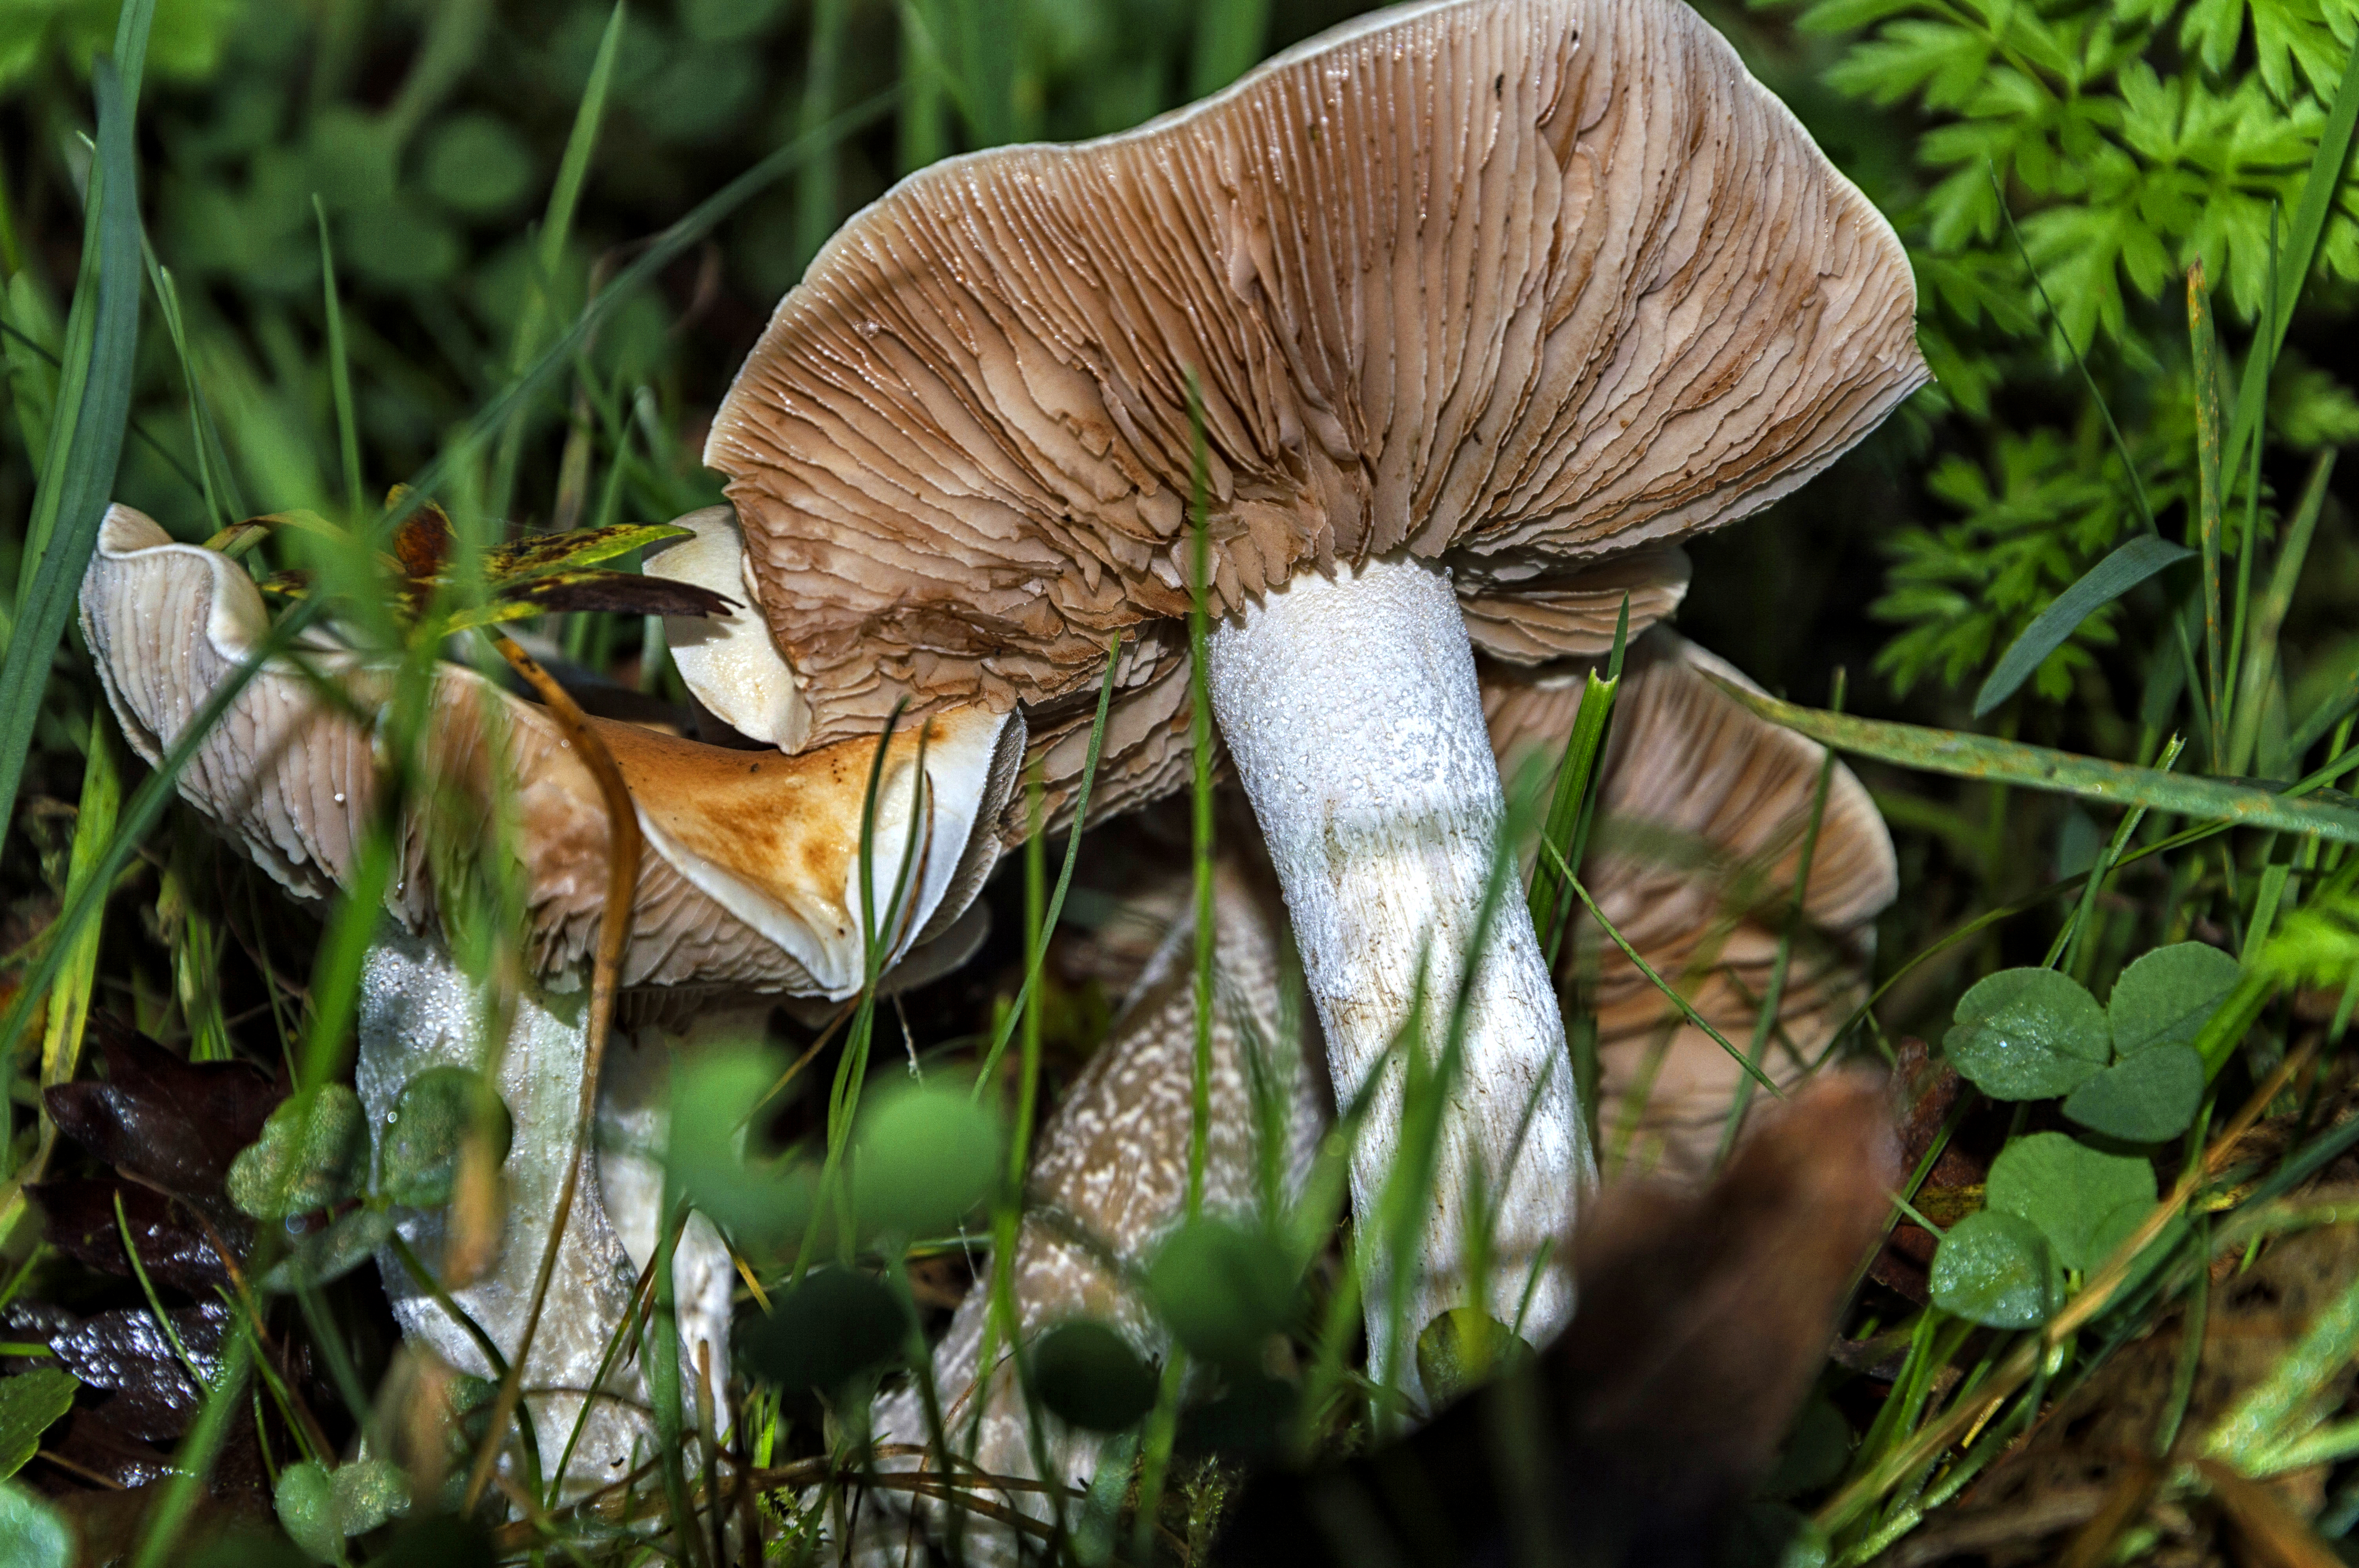
nature, forest, grass, outdoor, photography, flower, wildlife, green, jungle, autumn, botany, mushroom, nikon, flora, fauna, fungus, nederland, netherlands, zuidholland, outdoorphotography, depthoffield, woodland, dof, habitat, bolete, paulvandevelde, pdvandevelde, padagudaloma, natuurfotografie, dordrecht, biesbosch, nederlandinfotos, hollandse, paddestoel, macro photography, matsutake, oyster mushroom, edible mushroom, natural environment, medicinal mushroom, agaricomycetes, agaricaceae, penny bun